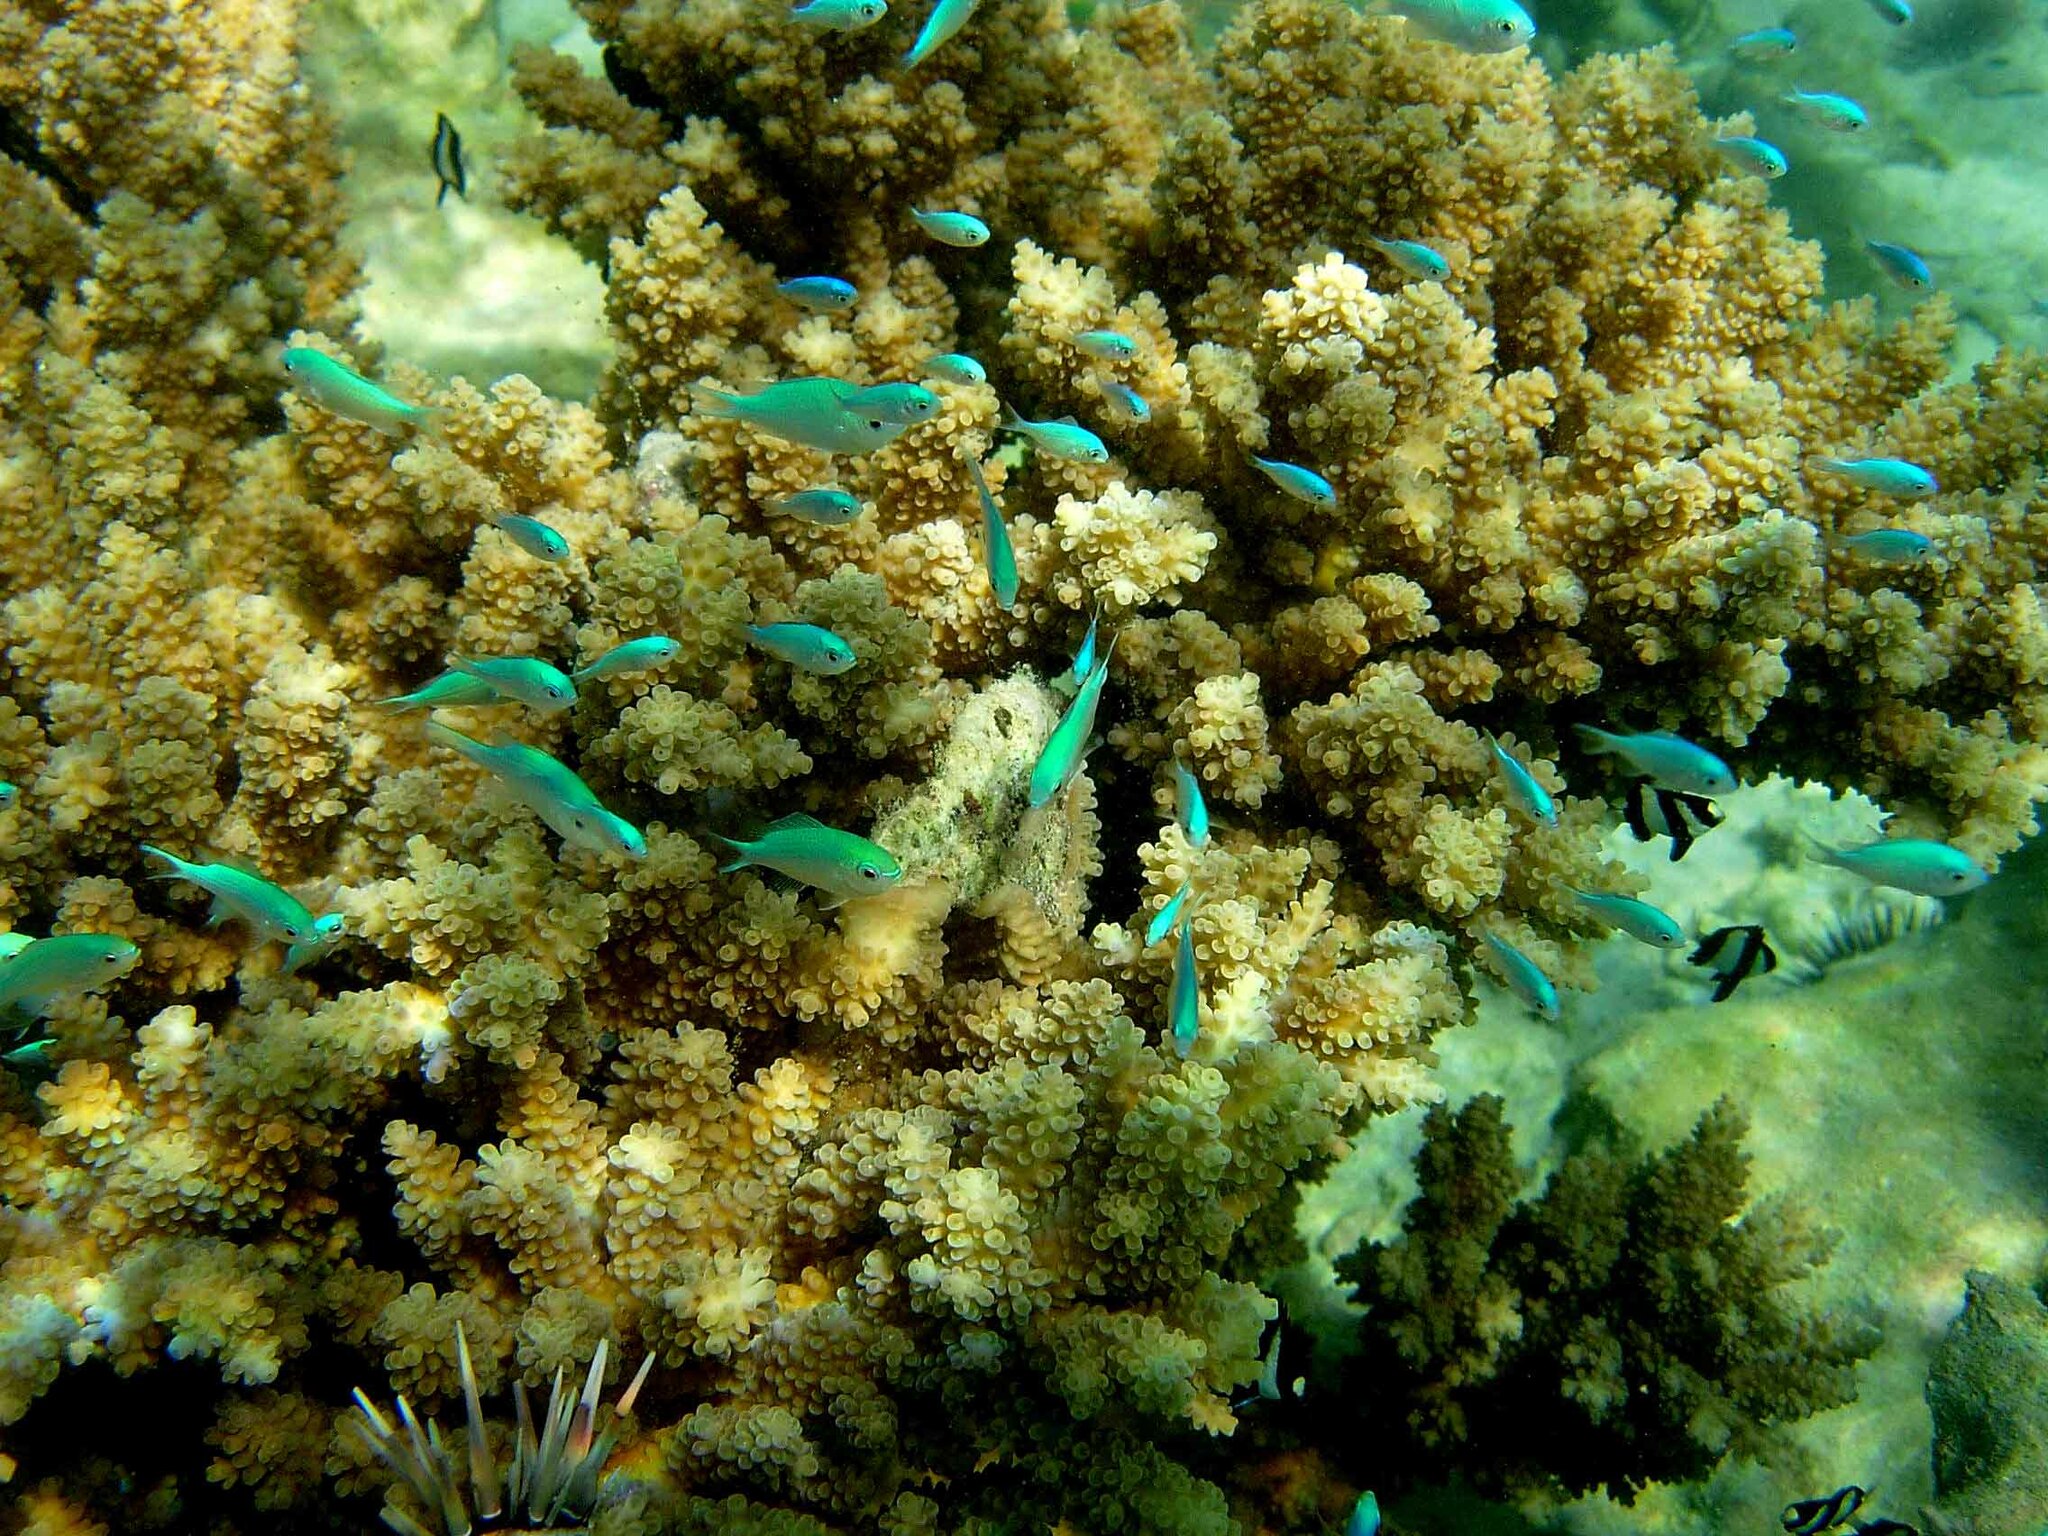
Chromis viridis (Blue-green Chromis)